Boulevard of the Allies

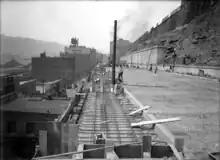
Construction of Boulevard of the Allies, 1922

The boulevard was first proposed in 1913 in order to alleviate traffic on Bigelow Boulevard (then known as Grant Boulevard), which was a major, though not very direct, route for automobile traffic between Downtown, Oakland, and Schenley Park. The proposed route, carved out of the Bluff above the Monongahela River, would connect the same areas over a distance about shorter. Like Pittsburgh's other boulevards, the new route would be off-limits to streetcars, wagons, and other slow-moving vehicles. In 1919, the Pittsburgh City Council selected "Boulevard of the Allies" as the name of the proposed roadway, previously known as Monongahela Boulevard.